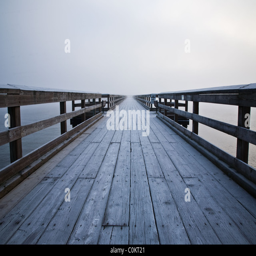
view along a wooden pier on a frosty and foggy morning